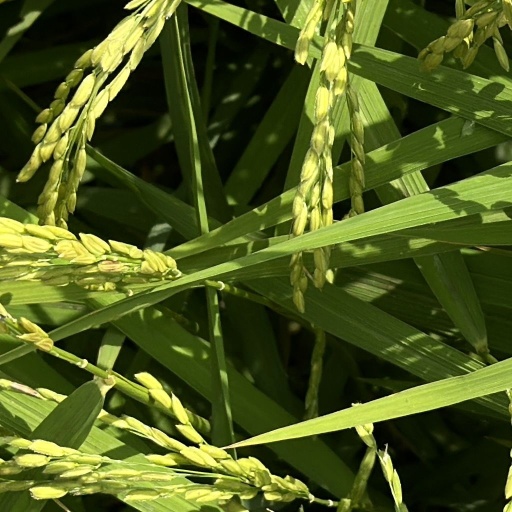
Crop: rice